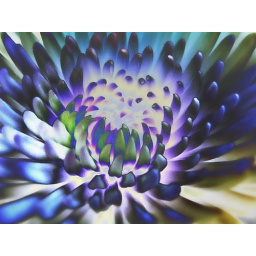
A white flower after messing with the curves in photoshop